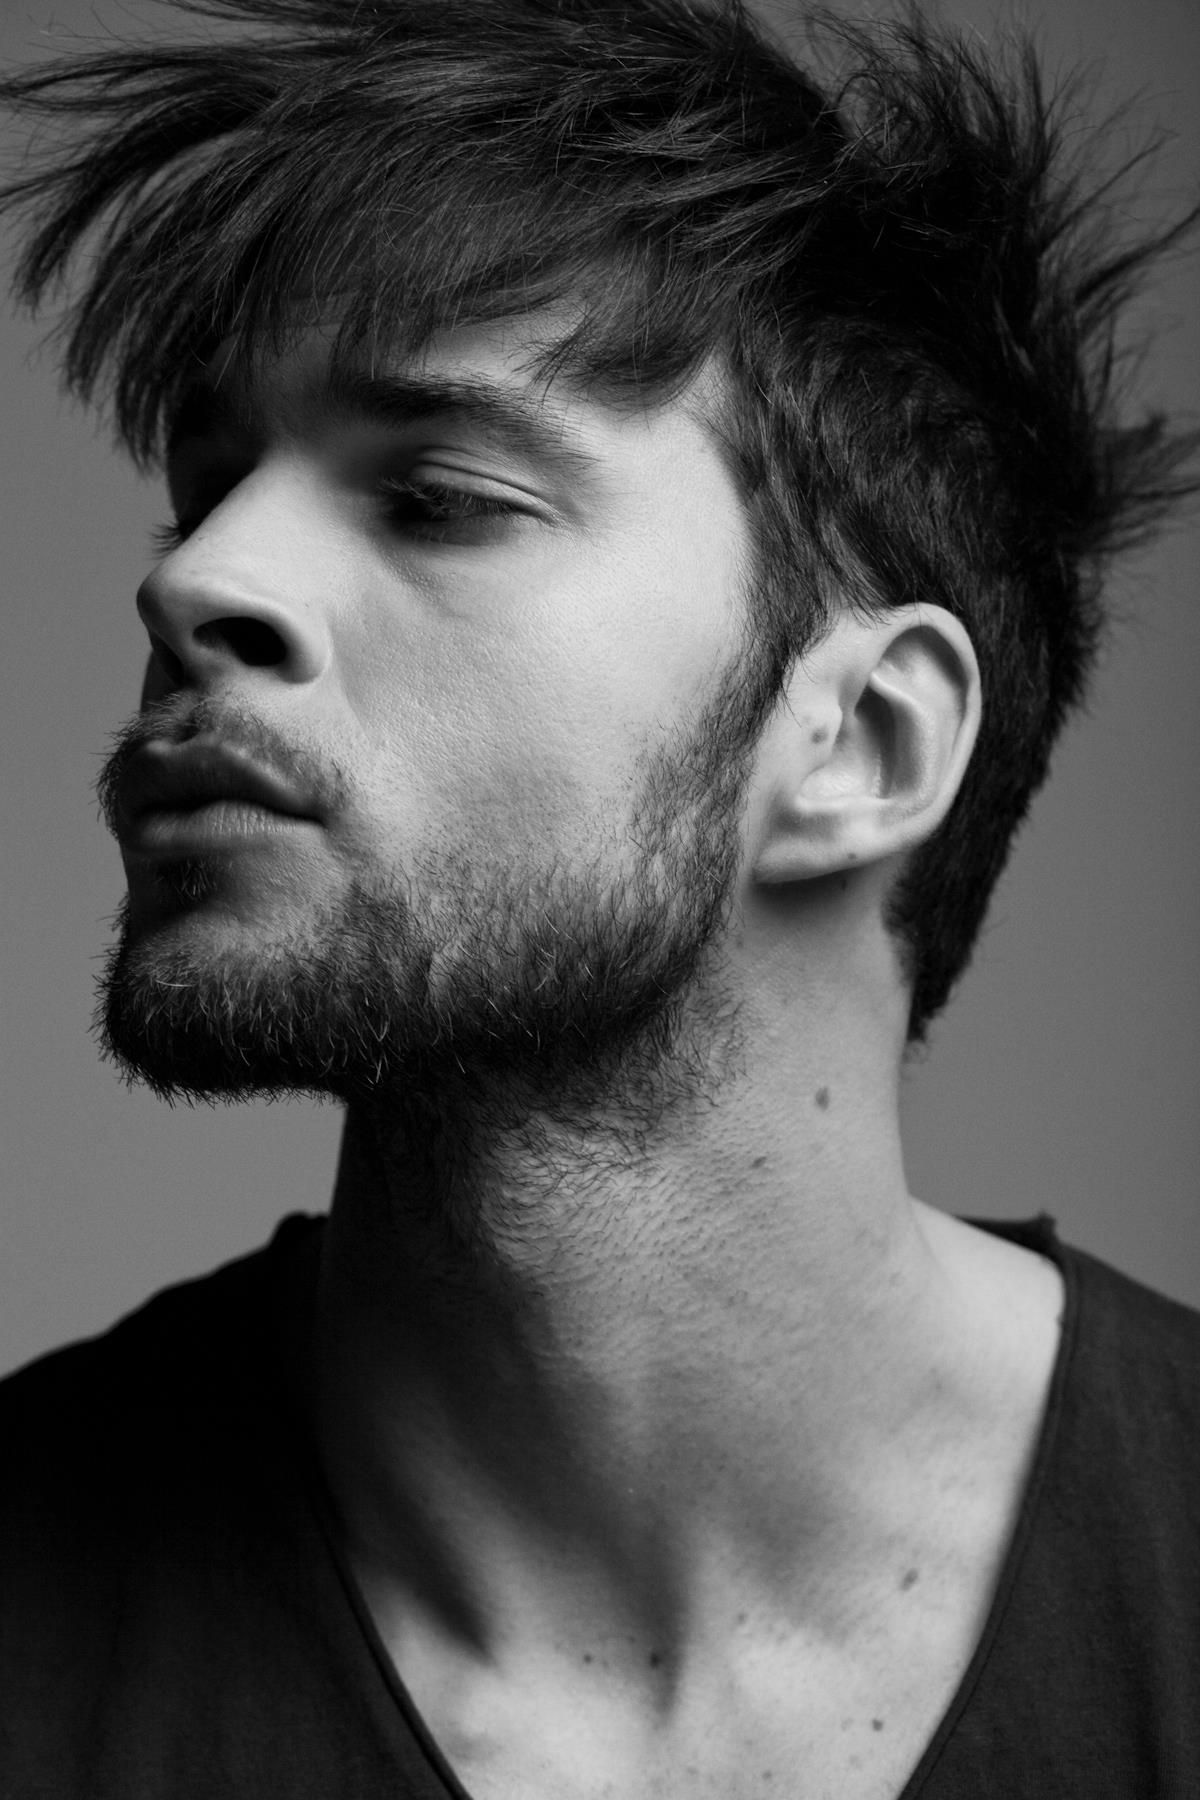
Label: Colored